Fasces

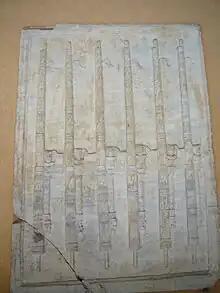
Rome, cloister of San Paolo, outside wall: marble panel depicting six fasces

The English word "fasces" comes from Latin, with singular . The word is usually used in its plural to refer to magisterial insignia, but is sometimes used to refer to bushels or bundles in an agricultural context. This word itself comes from the Indo-European root , referring to a bundle.